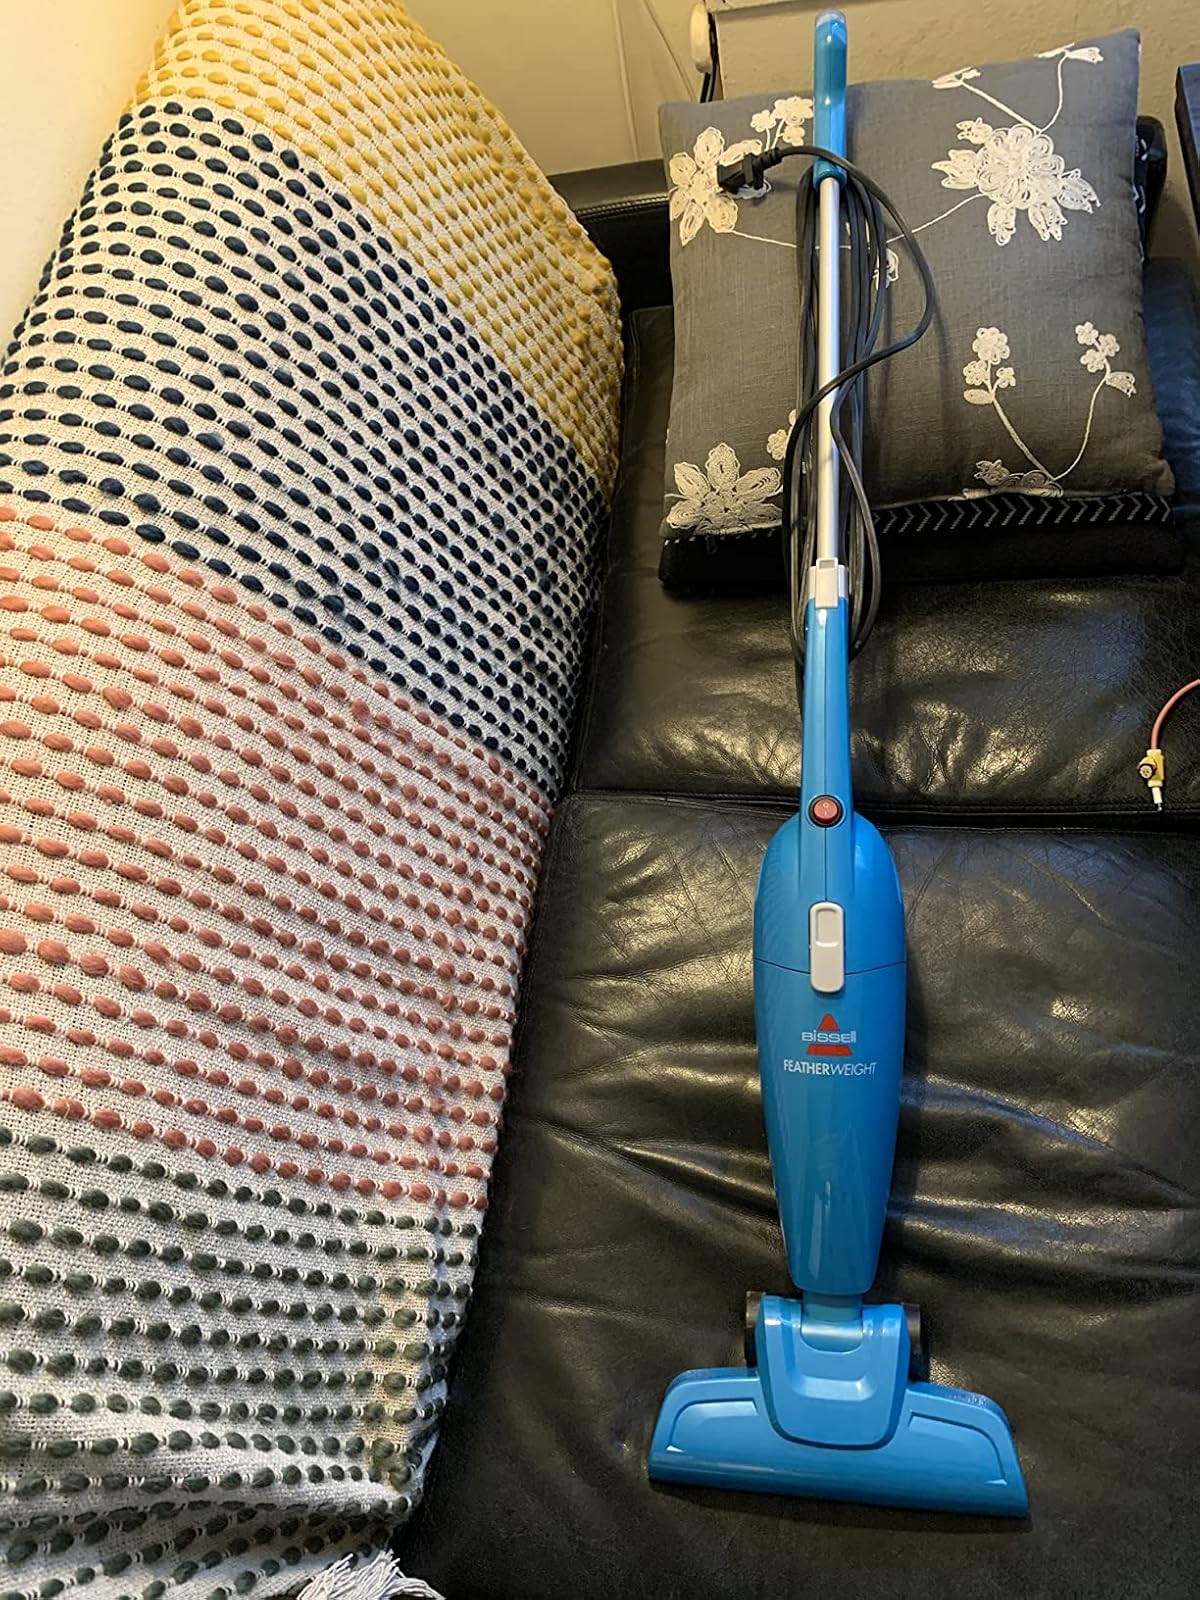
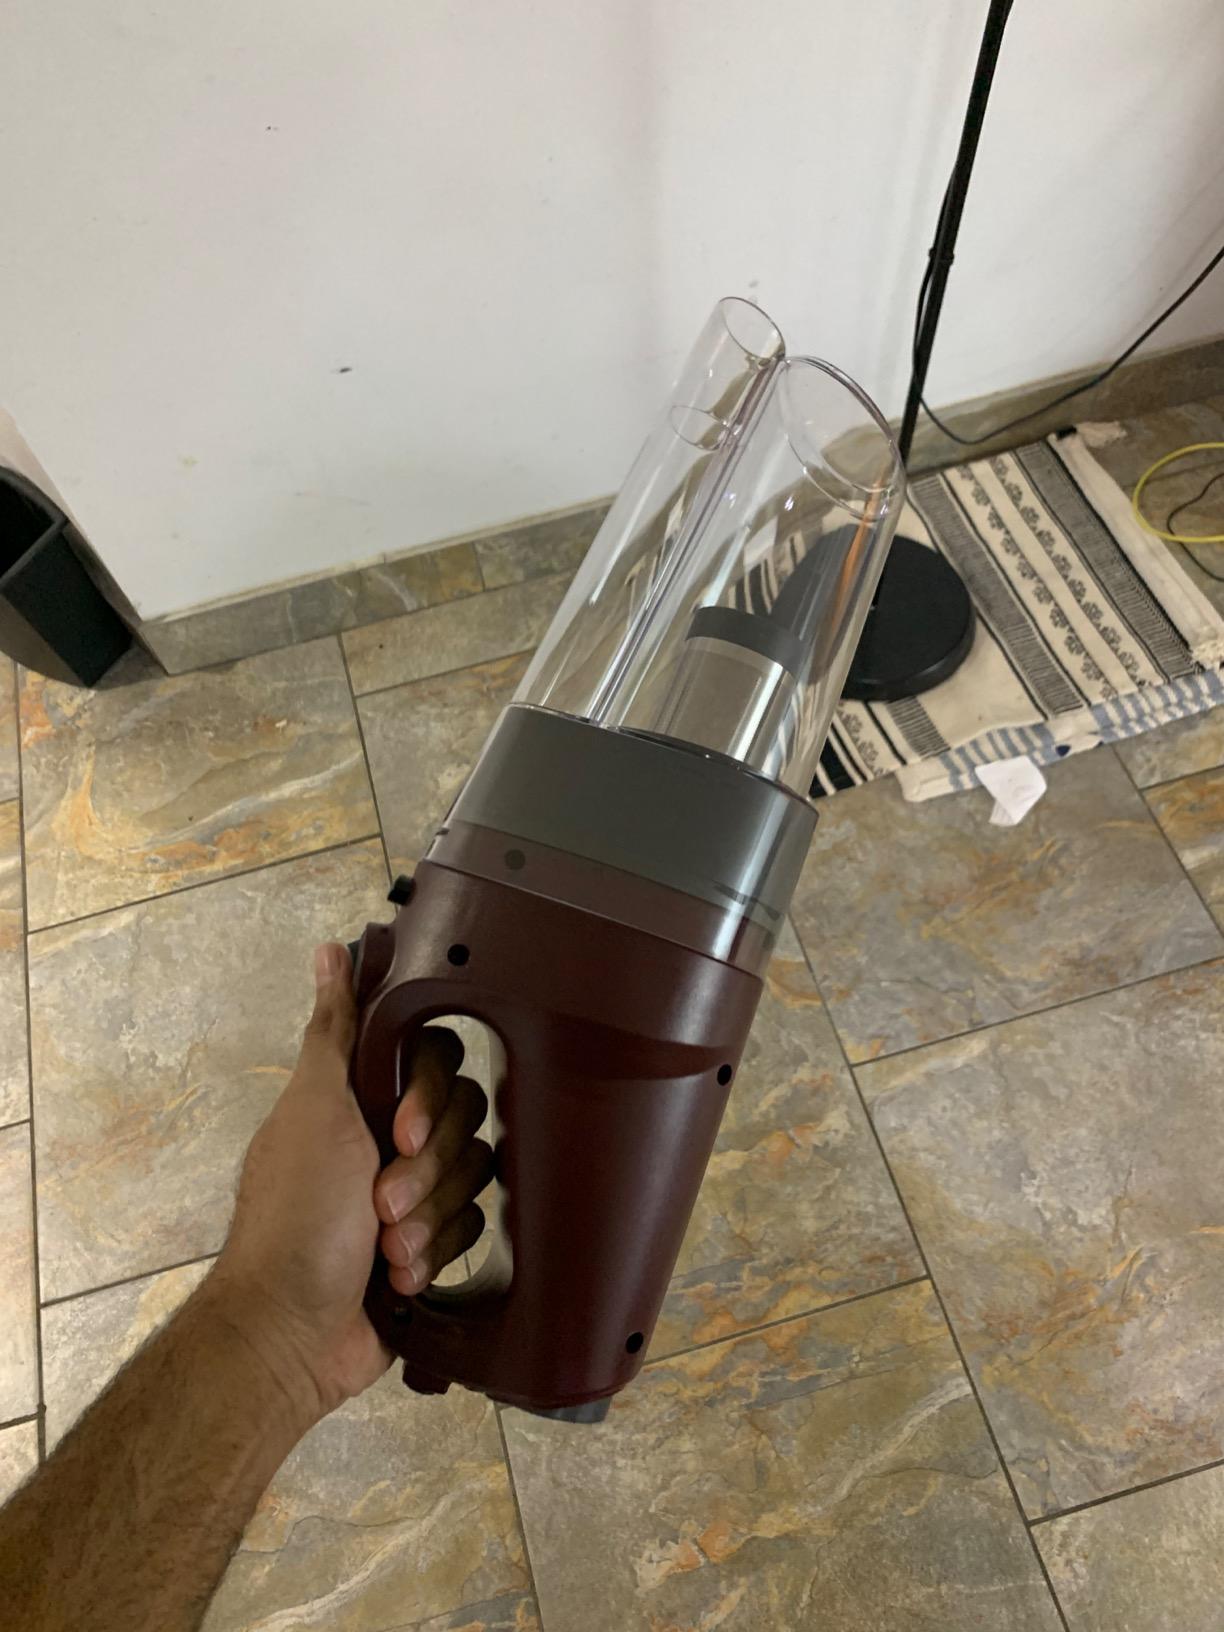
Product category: items_vacuum
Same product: no